Semi-solid flow battery

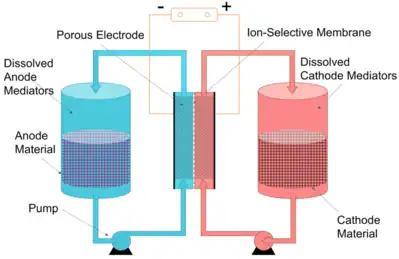
An illustration of a typical redox targeting flow battery

Another approach is to pump the liquid phase only, leaving the solid active materials in the energy storage tanks. A research group reported redox targeting flow battery. There are redox targeting materials dissolved in the electrolyte and electrochemical reactions occur between the dissolved species. The solid materials are then been chemically oxidized or reduced. By keeping solid materials in the tanks, only the liquid electrolyte is being pumped. This saves the pumping energy although the voltage efficiency is sacrificed.